Franchot Tone

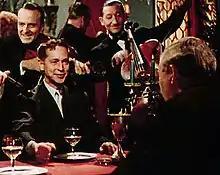

Tone produced and starred in "The Man on the Eiffel Tower" (1949), a troubled production suffering from filming delays on location, creative wrangling and the picture’s hard-to-transfer single-strip technicolor film stock. It has benefited from restorations in the 2000s that have coincided with theatrical showings and vastly improved DVD releases. Tone's tour de force role as a manic depressive sociopath included performing many of his own stunts on the Paris landmark.